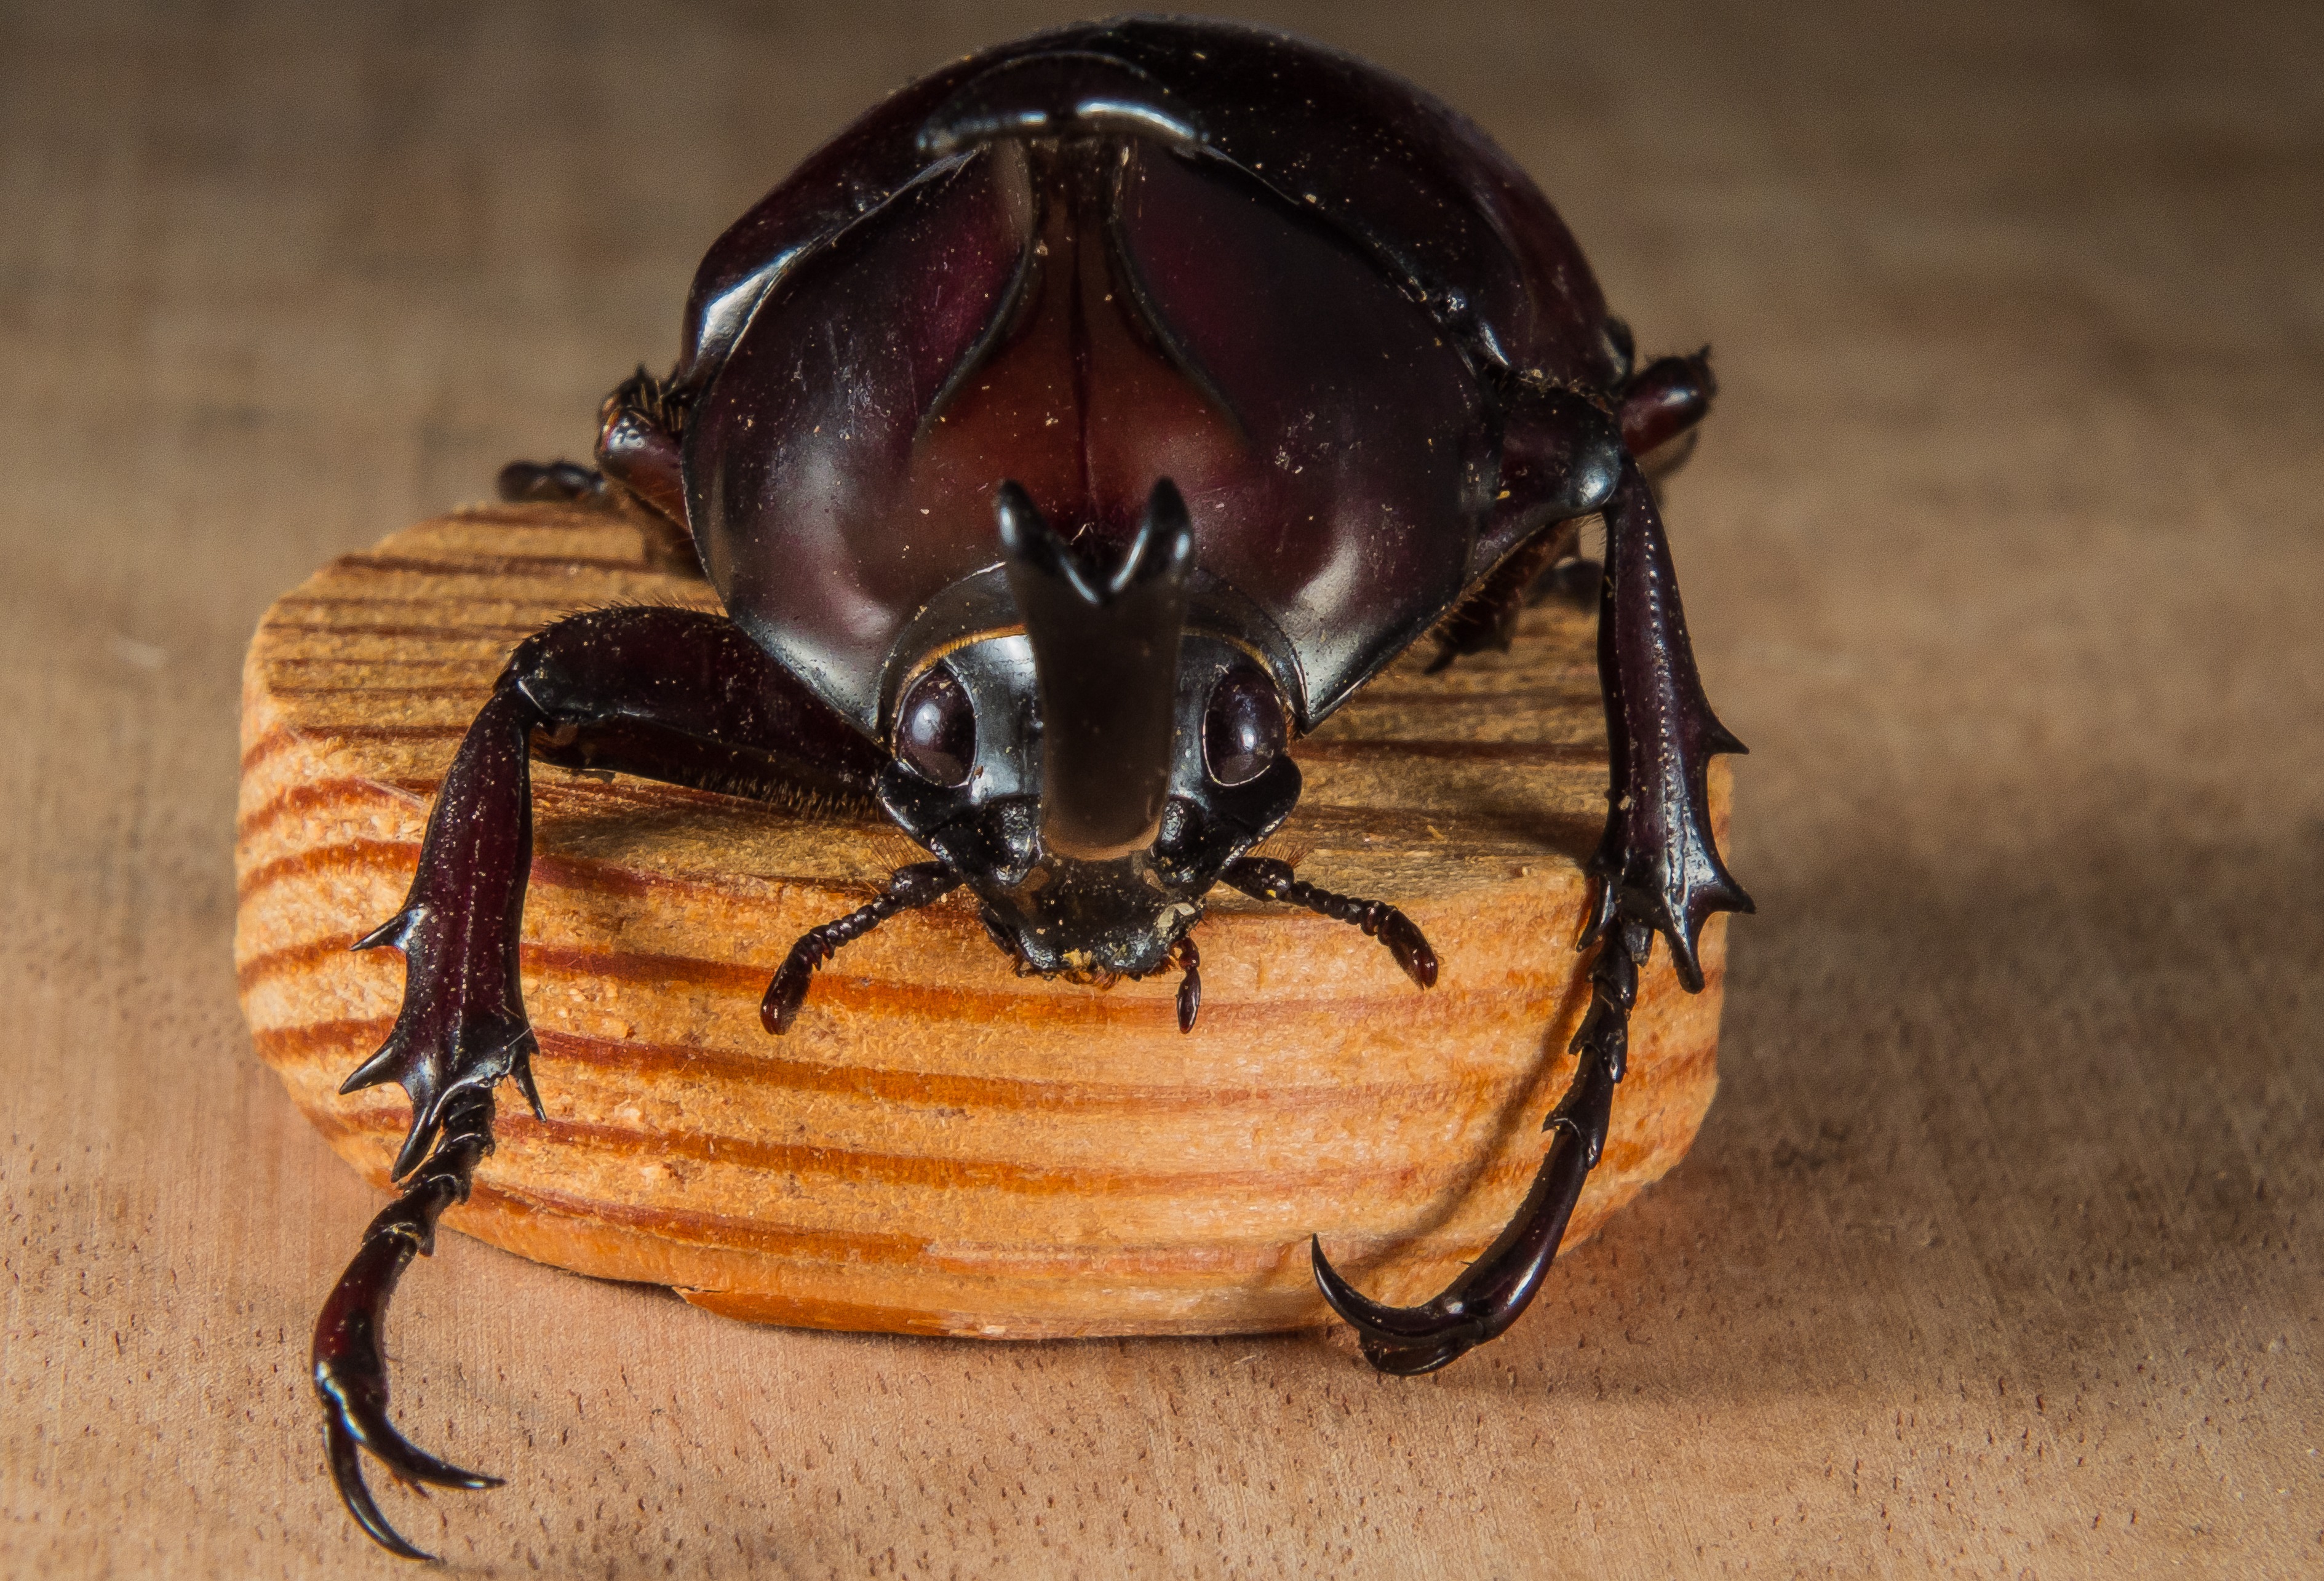
wood, insect, fauna, invertebrate, close up, beetle, macro photography, arthropod, rhinoceros beetle, dung beetle, scarabs, japanese rhinoceros beetle, dynastinaea